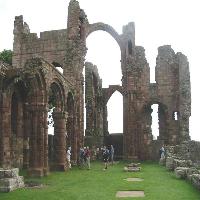
Weather: cloudy or overcast